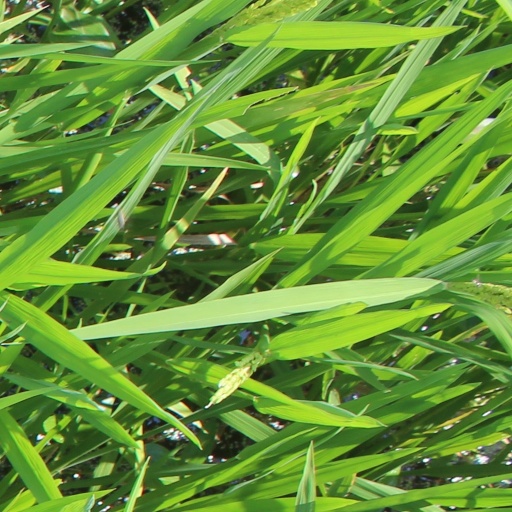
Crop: rice